Rhénus Sport

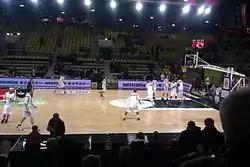
Interior of the arena

Rhénus Sport (originally Hall Rhénus, also known as Rhénus Sport Arena and Arena de la SIG) is a multi-purpose arena located in Strasbourg, France. The seating capacity is 6,200 for basketball games. It is currently home to the professional French League club Strasbourg IG.